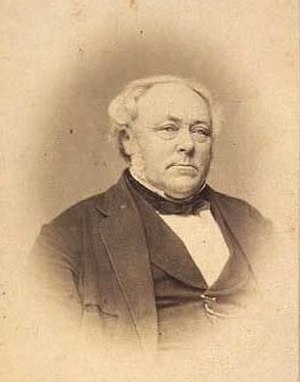
Niels Kjærbølling
Niels Kjærbølling